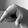
ASL letter: Q